Nothing Was the Same

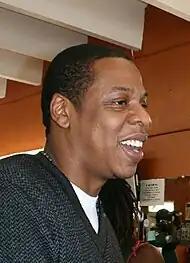
Jay-Z is the only other rapper to make an appearance on the standard edition of the album.

In March 2012, Drake was reportedly in the studio with rapper 2 Chainz and record producer 40. He has been stating that he was hoping that he could work with Jamie xx, while in the United Kingdom, saying that he wants him to "have a bigger presence on my third record". Jake One produced a song for Drake, originally expected to be released ahead of the third annual OVO Fest. The video, which features Drake previewing the untitled song, while smoking a hookah, was released on June 26, 2012, through Vimeo. In December 2012, Young Chop confirmed that he was working on a song with Drake. He also then released two free songs, which is a collaboration with singer-songwriter James Fauntleroy.